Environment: real
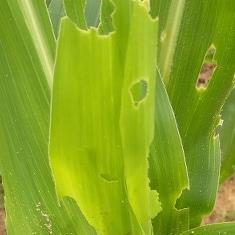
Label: fall_armyworm